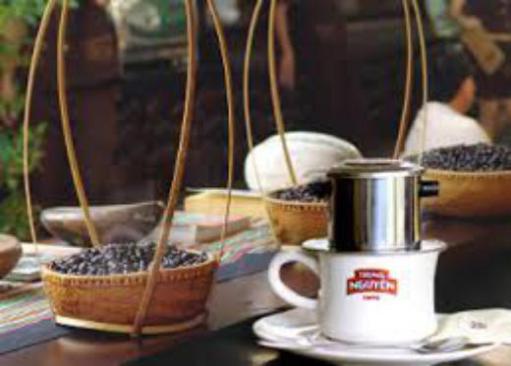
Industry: Food